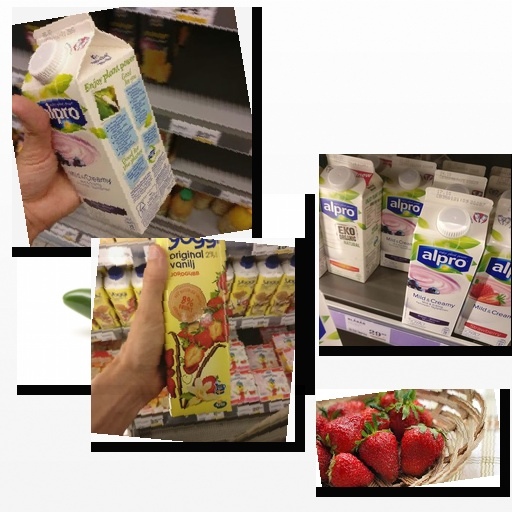
Food items: jalapeno, strawberry_yoghurt, soyghurt, strawberry, blueberry_soy_yogurt